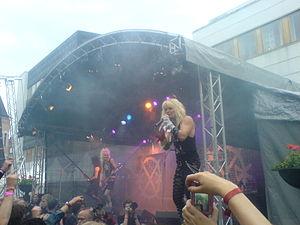
Crashdïet est un groupe de sleaze rock et glam metal suédois. Le groupe compte un total de quatre albums studio, Rest in Sleaze sorti en 2005, The Unattractive Revolution sorti en 2007, Generation Wild sorti en 2010, et The Savage Playground sorti en 2013.